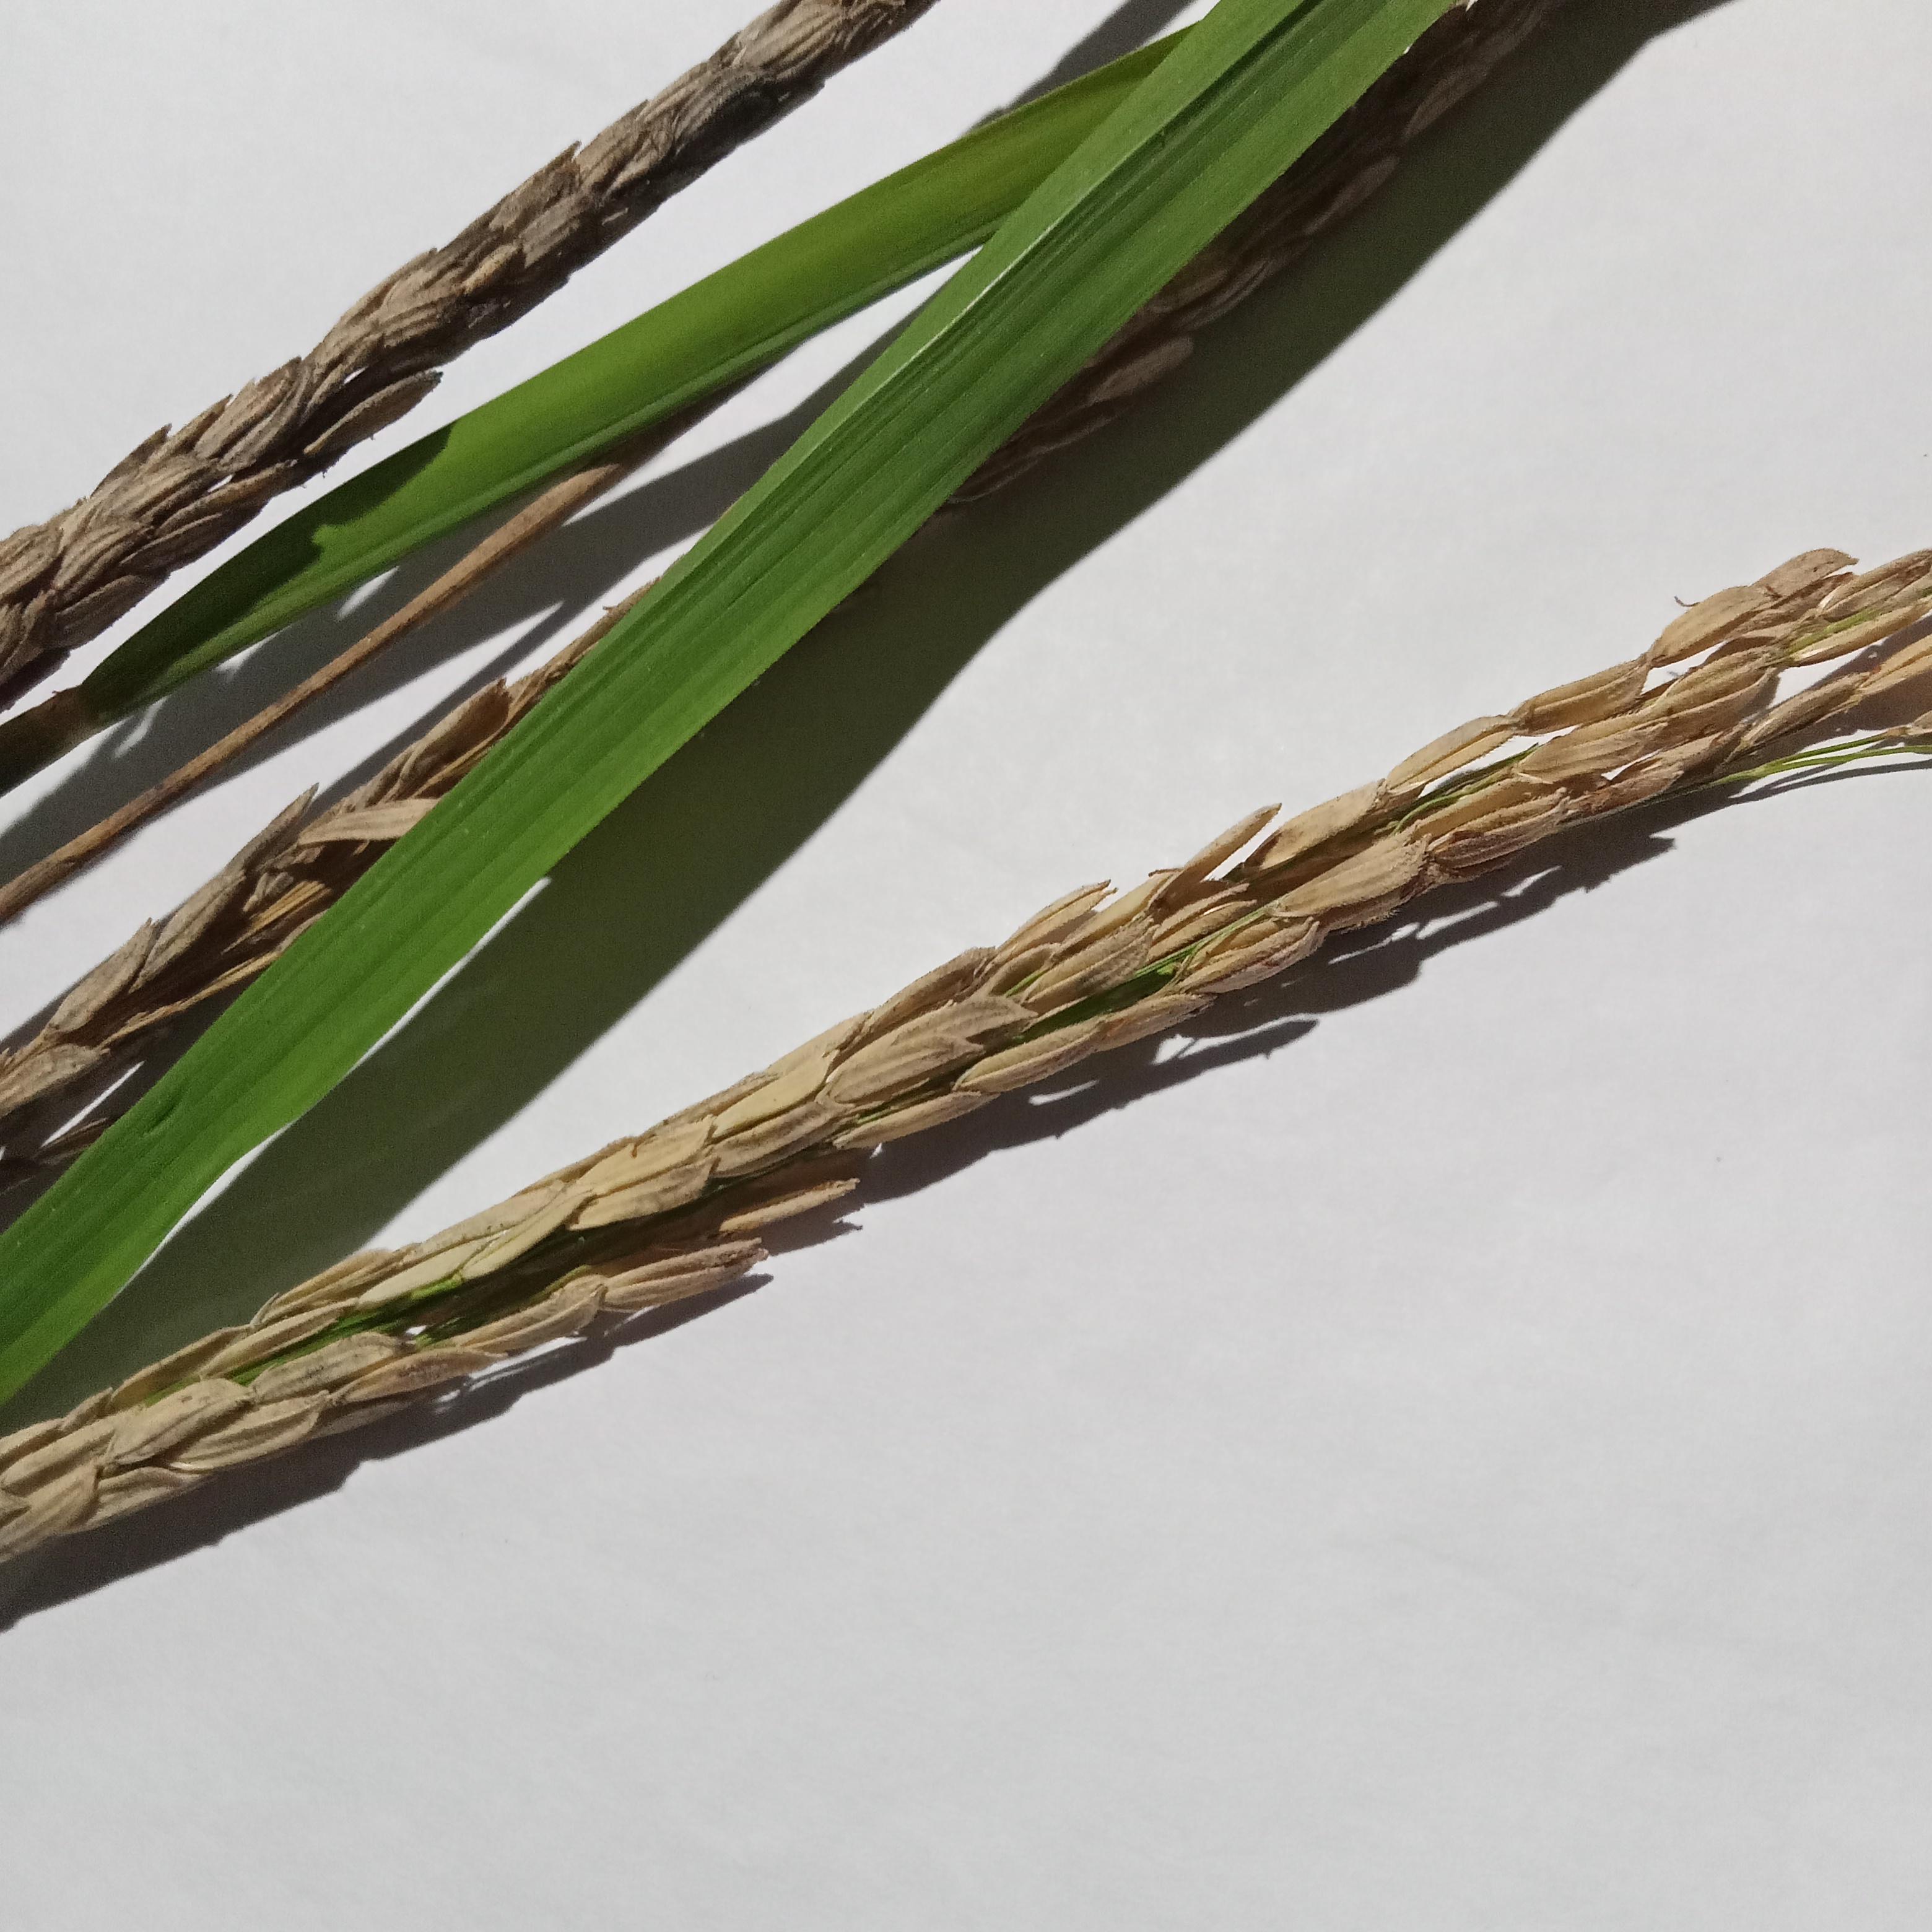
Label: Rice___Neck_Blast